Aminiasi Tuimaba

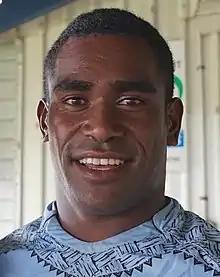
Tuimaba in 2020

Aminiasi Tuimaba (born 26 March 1995) is a Fiji national rugby sevens team player. He plays the wing position. He is known for his speed and try scoring. He finished the 2018/19 season as the top try scorer for the Fiji Sevens team and the 2nd top try scorer in the series, in his rookie season. He is from Yasawa and was a sprinter for Natabua High School. He currently plays in the Top 14 for Pau.